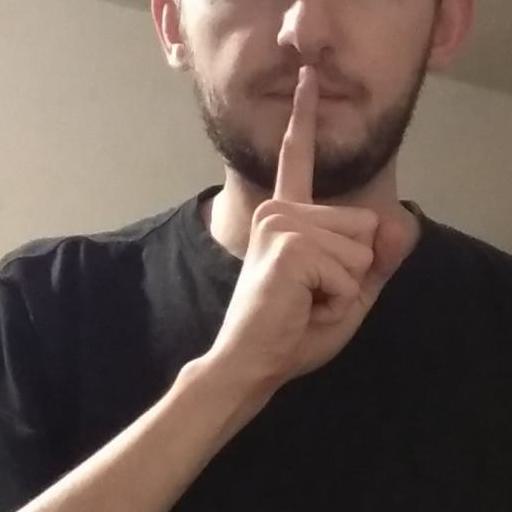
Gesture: mute